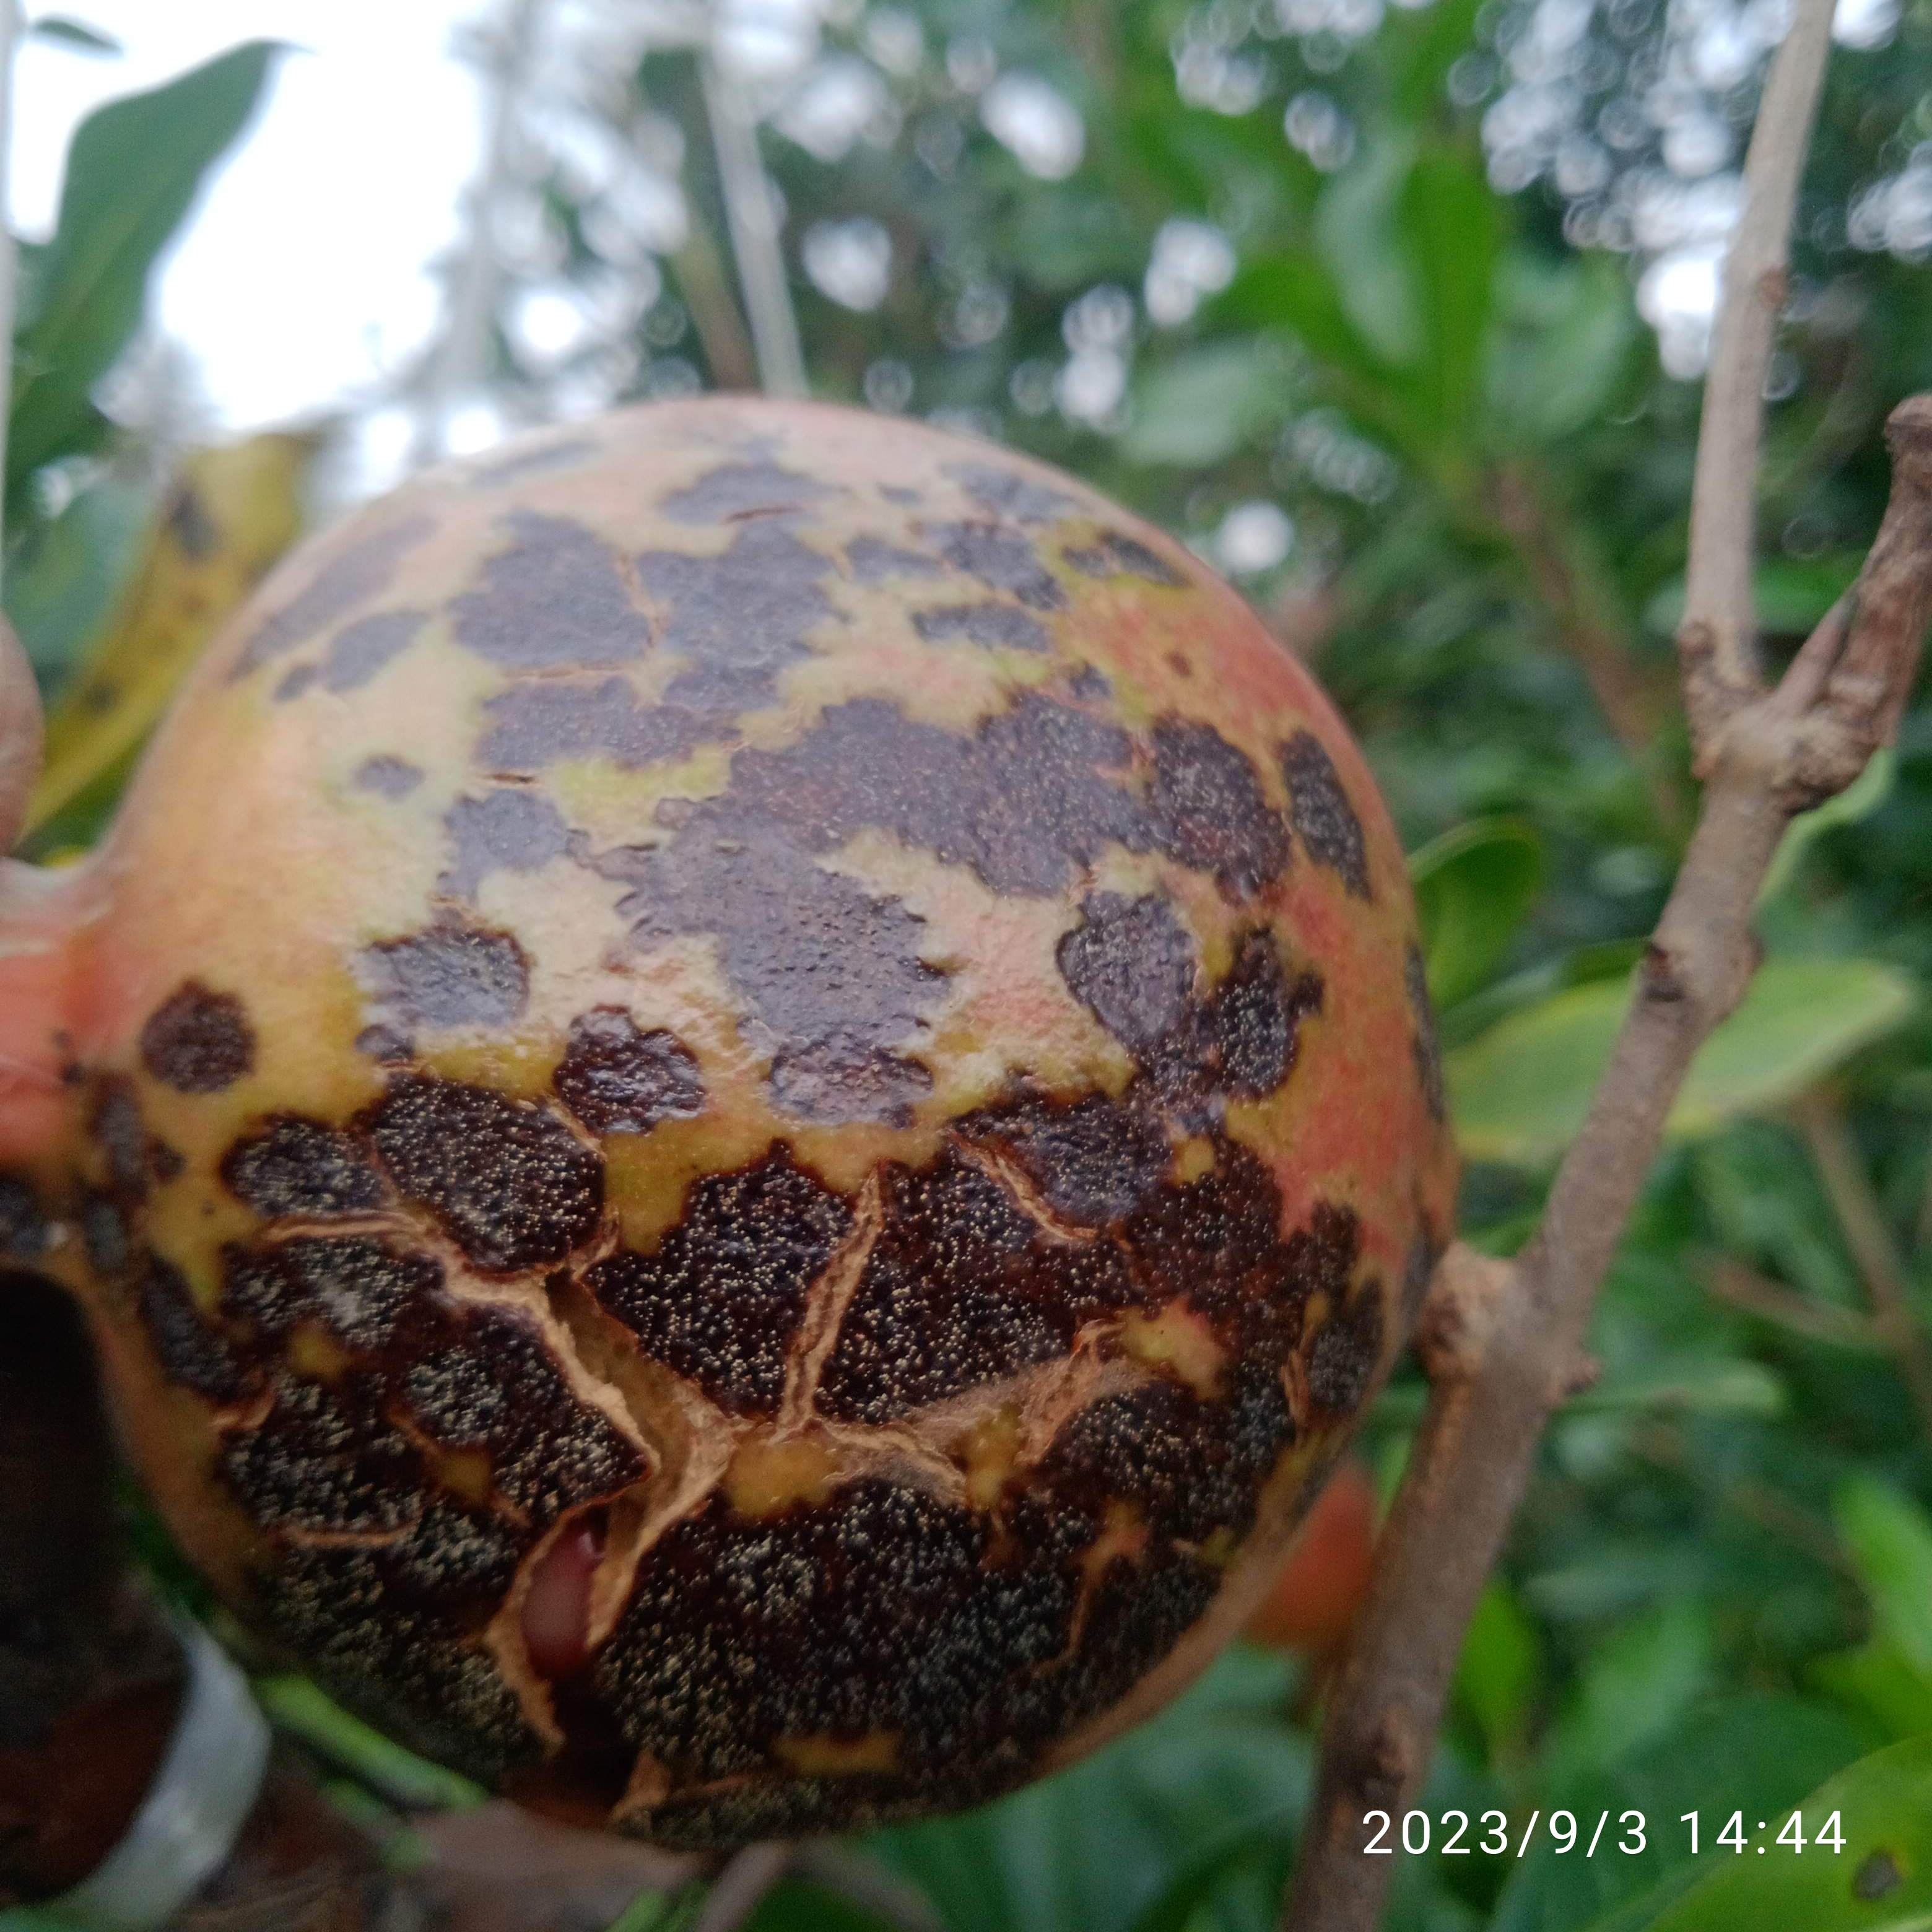
Label: Anthracnose